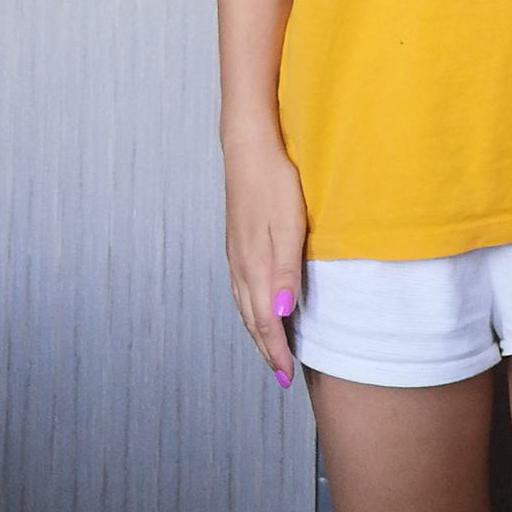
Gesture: no_gesture